2015 Tour de France, Stage 1 to Stage 11

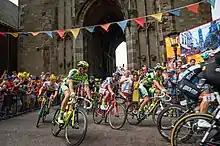
The cyclists pass under the Dom Tower in Utrecht.

The Tour began on 4 July in the Netherlands, with an individual time trial that started and finished at Jaarbeurs, Utrecht. Because of its length, it did not qualify as a prologue. The course, which featured 20 turns and two roundabouts (traffic circles), was flat and mildly technical.